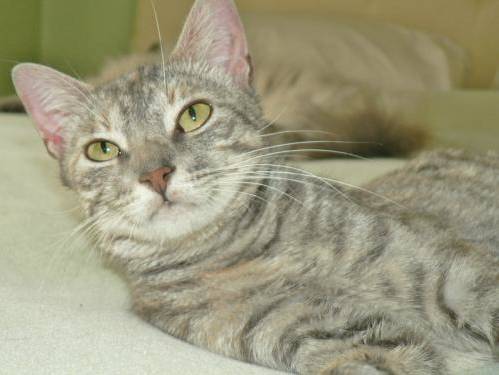
Label: cat